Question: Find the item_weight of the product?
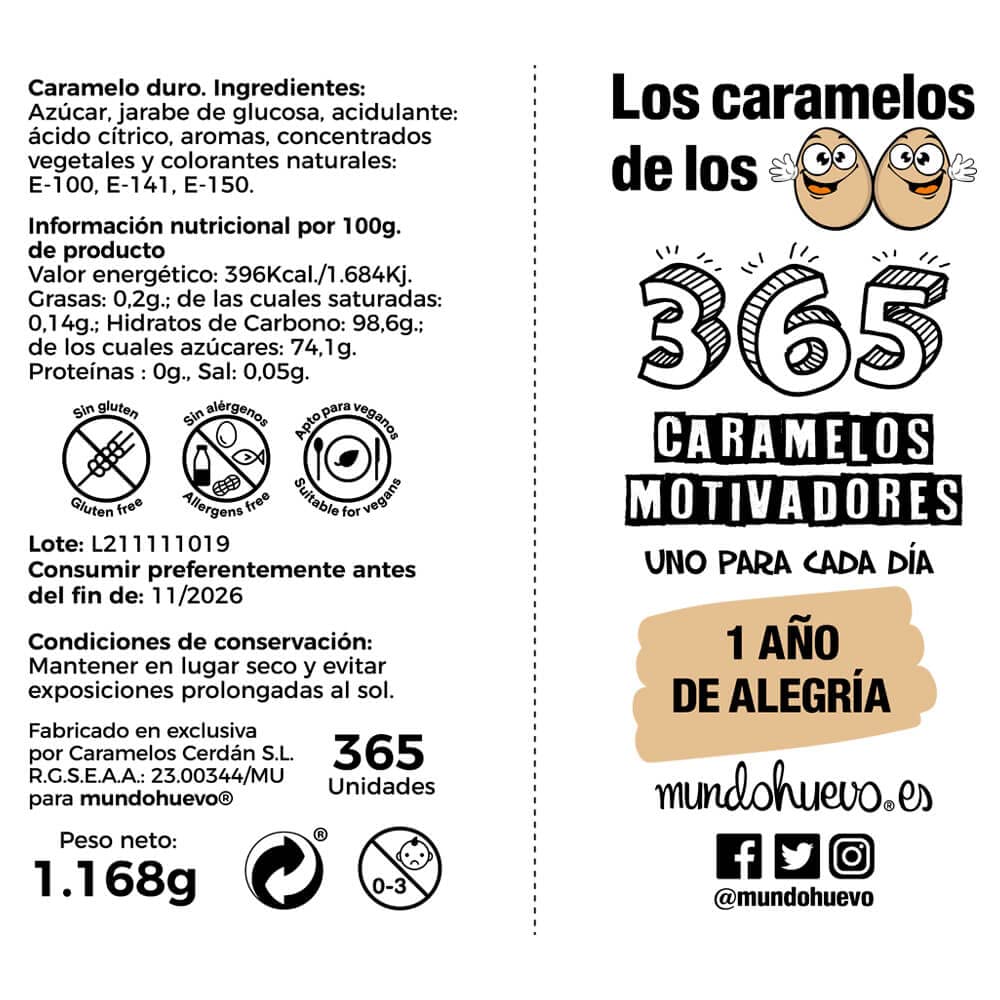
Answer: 1.168 gram